Robert Briscoe (politician)

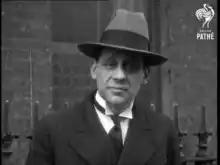
Robert Briscoe (1933)

Elected to the Dáil in the newly independent Ireland, Briscoe worked with Patrick Little to bring through a law limiting the interest that could be charged by moneylenders – and also, as he wrote, "made it illegal for a married woman to borrow money without the knowledge and consent of her husband, for these foolish ones are always the easiest prey of the moneylenders".